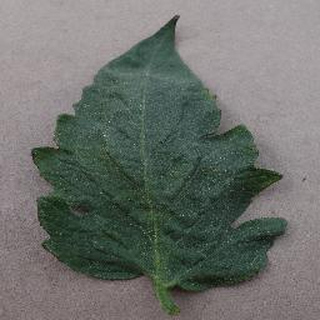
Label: tomato_bacterial_spot